Melchnau

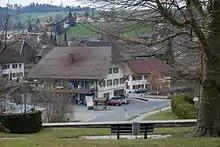
Melchnau village

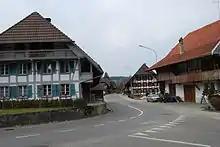
Half timbered houses in Melchnau

Melchnau has a population of . , 11.1% of the population are resident foreign nationals. Over the last 10 years (2000–2010) the population has changed at a rate of -2.8%. Migration accounted for -0.9%, while births and deaths accounted for -2%.